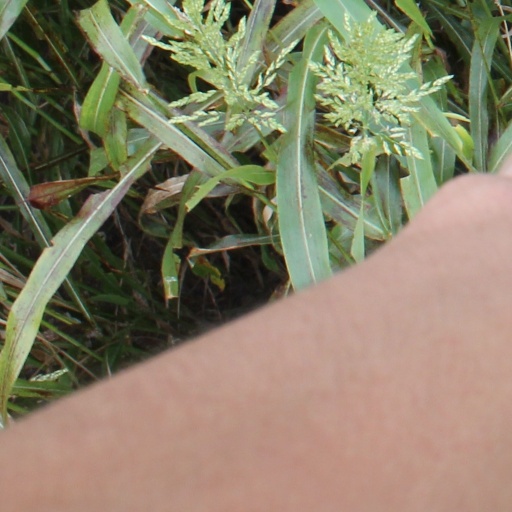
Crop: sorghum